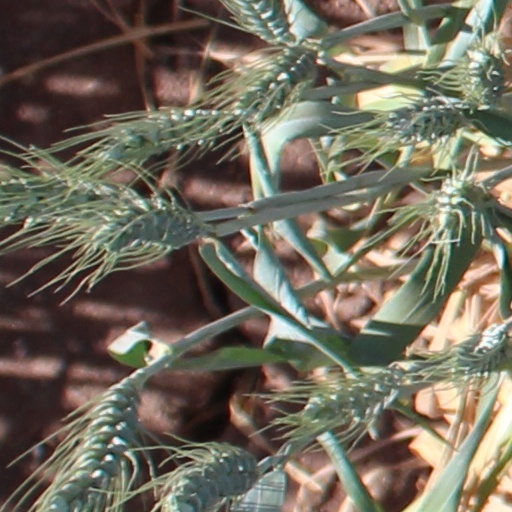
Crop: wheat